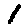
Label: 1